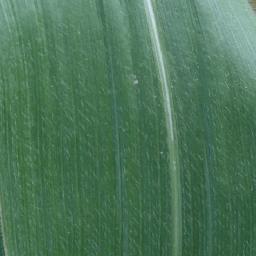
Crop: corn
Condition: (maize)_healthy